Wowow

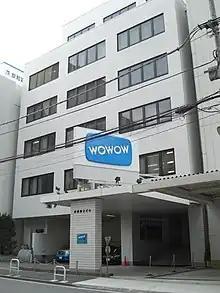
Former Wowow headquarters—Toraya Building 2

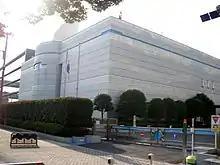
Former Wowow broadcasting center—Tatsumi Koto

Wowow ran a 24-hour test broadcast titled "A Japan-US Two-Way Call-in Show: Space TV Will Change the World" (日米双方向コール・イン・ショー 宇宙テレビが世界を変える) on November 29, 1990, then initiated 12 to 14 hours per day of pre-launch broadcasts the following day. Scrambled programs started airing in February 1991, and regular analog broadcasting began on April 1. One of the channel's first events was investing US$2 million in the filming of "The Will Rogers Follies" alongside Hollywood producer Pierre Cossette. The goal of the co-production was to bring in more subscribers to the channel, as well as finding a launch hit.